Sandy Hook (pilot boat)

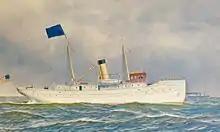
Pilot boat "New Jersey" (1902-1914), was replaced by the pilot boat "Sandy Hook" in 1914.

In 1914, the "Privateer" yacht was purchased by the New York and New Jersey Pilots' Association from Robert A. C. Smith to replace the pilot boat "New Jersey," that was sunk by the steamship "SS Manchioneal" in 1914. She was renamed "Sandy Hook". Her companion vessel was the pilot boat "New York". Her hailing port was New York City. Her ship Master was William Baeszler.